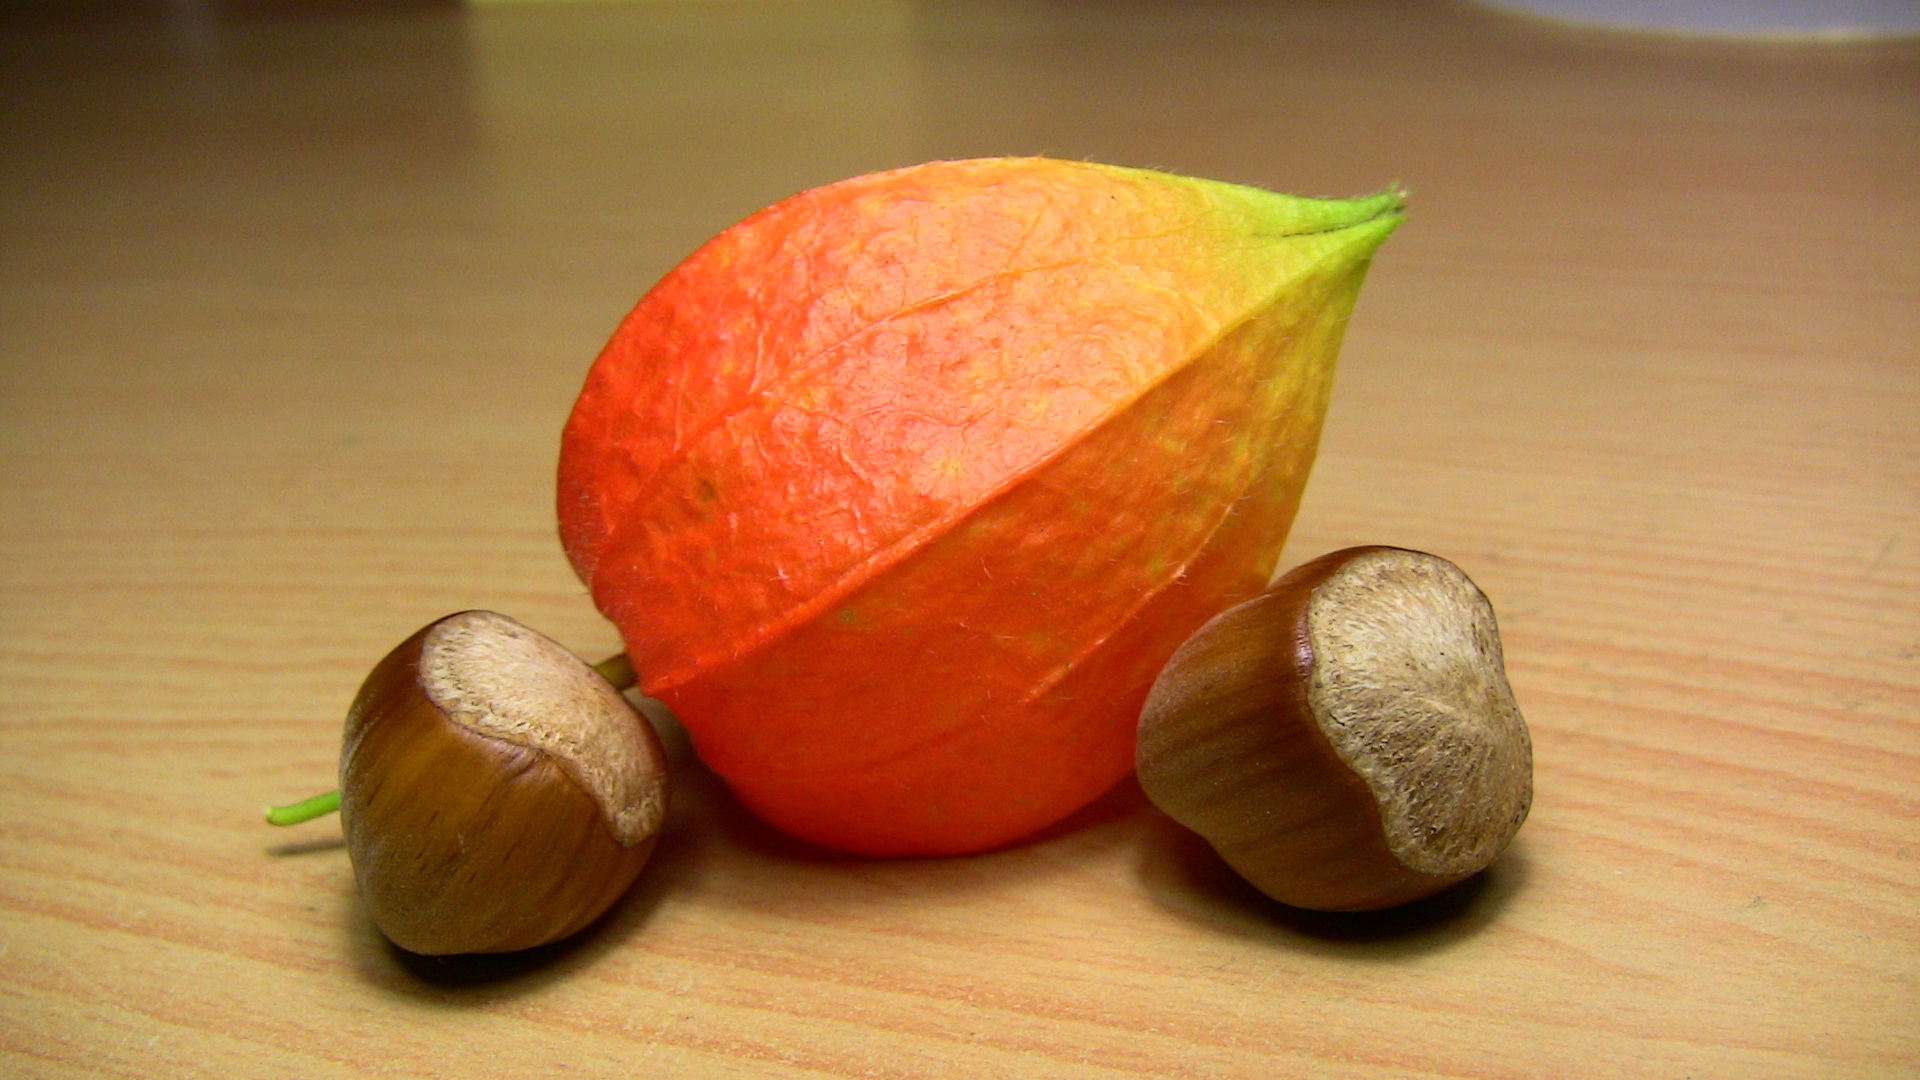
plant, fruit, flower, food, produce, vegetable, macro, carving, hazelnut, flowering plant, peru physalis, land plant